1930 Bago earthquake

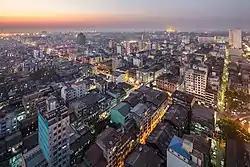
Many infrastructure in Yangon are inadequate to withstand earthquakes

The earthquake was recorded by seismic observatories around the planet. Geologist John Coggin Brown identified the source of the earthquake as a north-south striking fault. This structure, known as the Sagaing Fault, ruptured along of its Bago segment, extending from the southern coast of Myanmar to roughly north of Bago. The entire Bago segment is approximately long, hence segment ruptured partially. By estimating a rupture length and width of and , respectively, and averaging the slip at , a magnitude of 7.4 was computed. The magnitude is identical to that catalogued by the International Seismological Centre, which estimated a focal depth. There was widespread ground deformation including surface ruptures, fault scarps and fissures. A 2009 study published in "Bulletin of the Seismological Society of America" found surface ruptures with vertical displacements. Along the fault trace, right-lateral offsets up to were measured, although the earthquake only accounted for around of offset. The remaining displacement was caused by the accumulation of displacements during previous earthquakes.